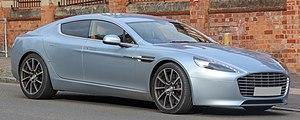
L'Aston Martin Rapide est une berline quatre portes, quatre sièges, produite par la marque de luxe britannique Aston Martin dont le but est de concurrencer la Porsche Panamera sa plus proche rivale ou dans un autre registre la Maserati Quattroporte.